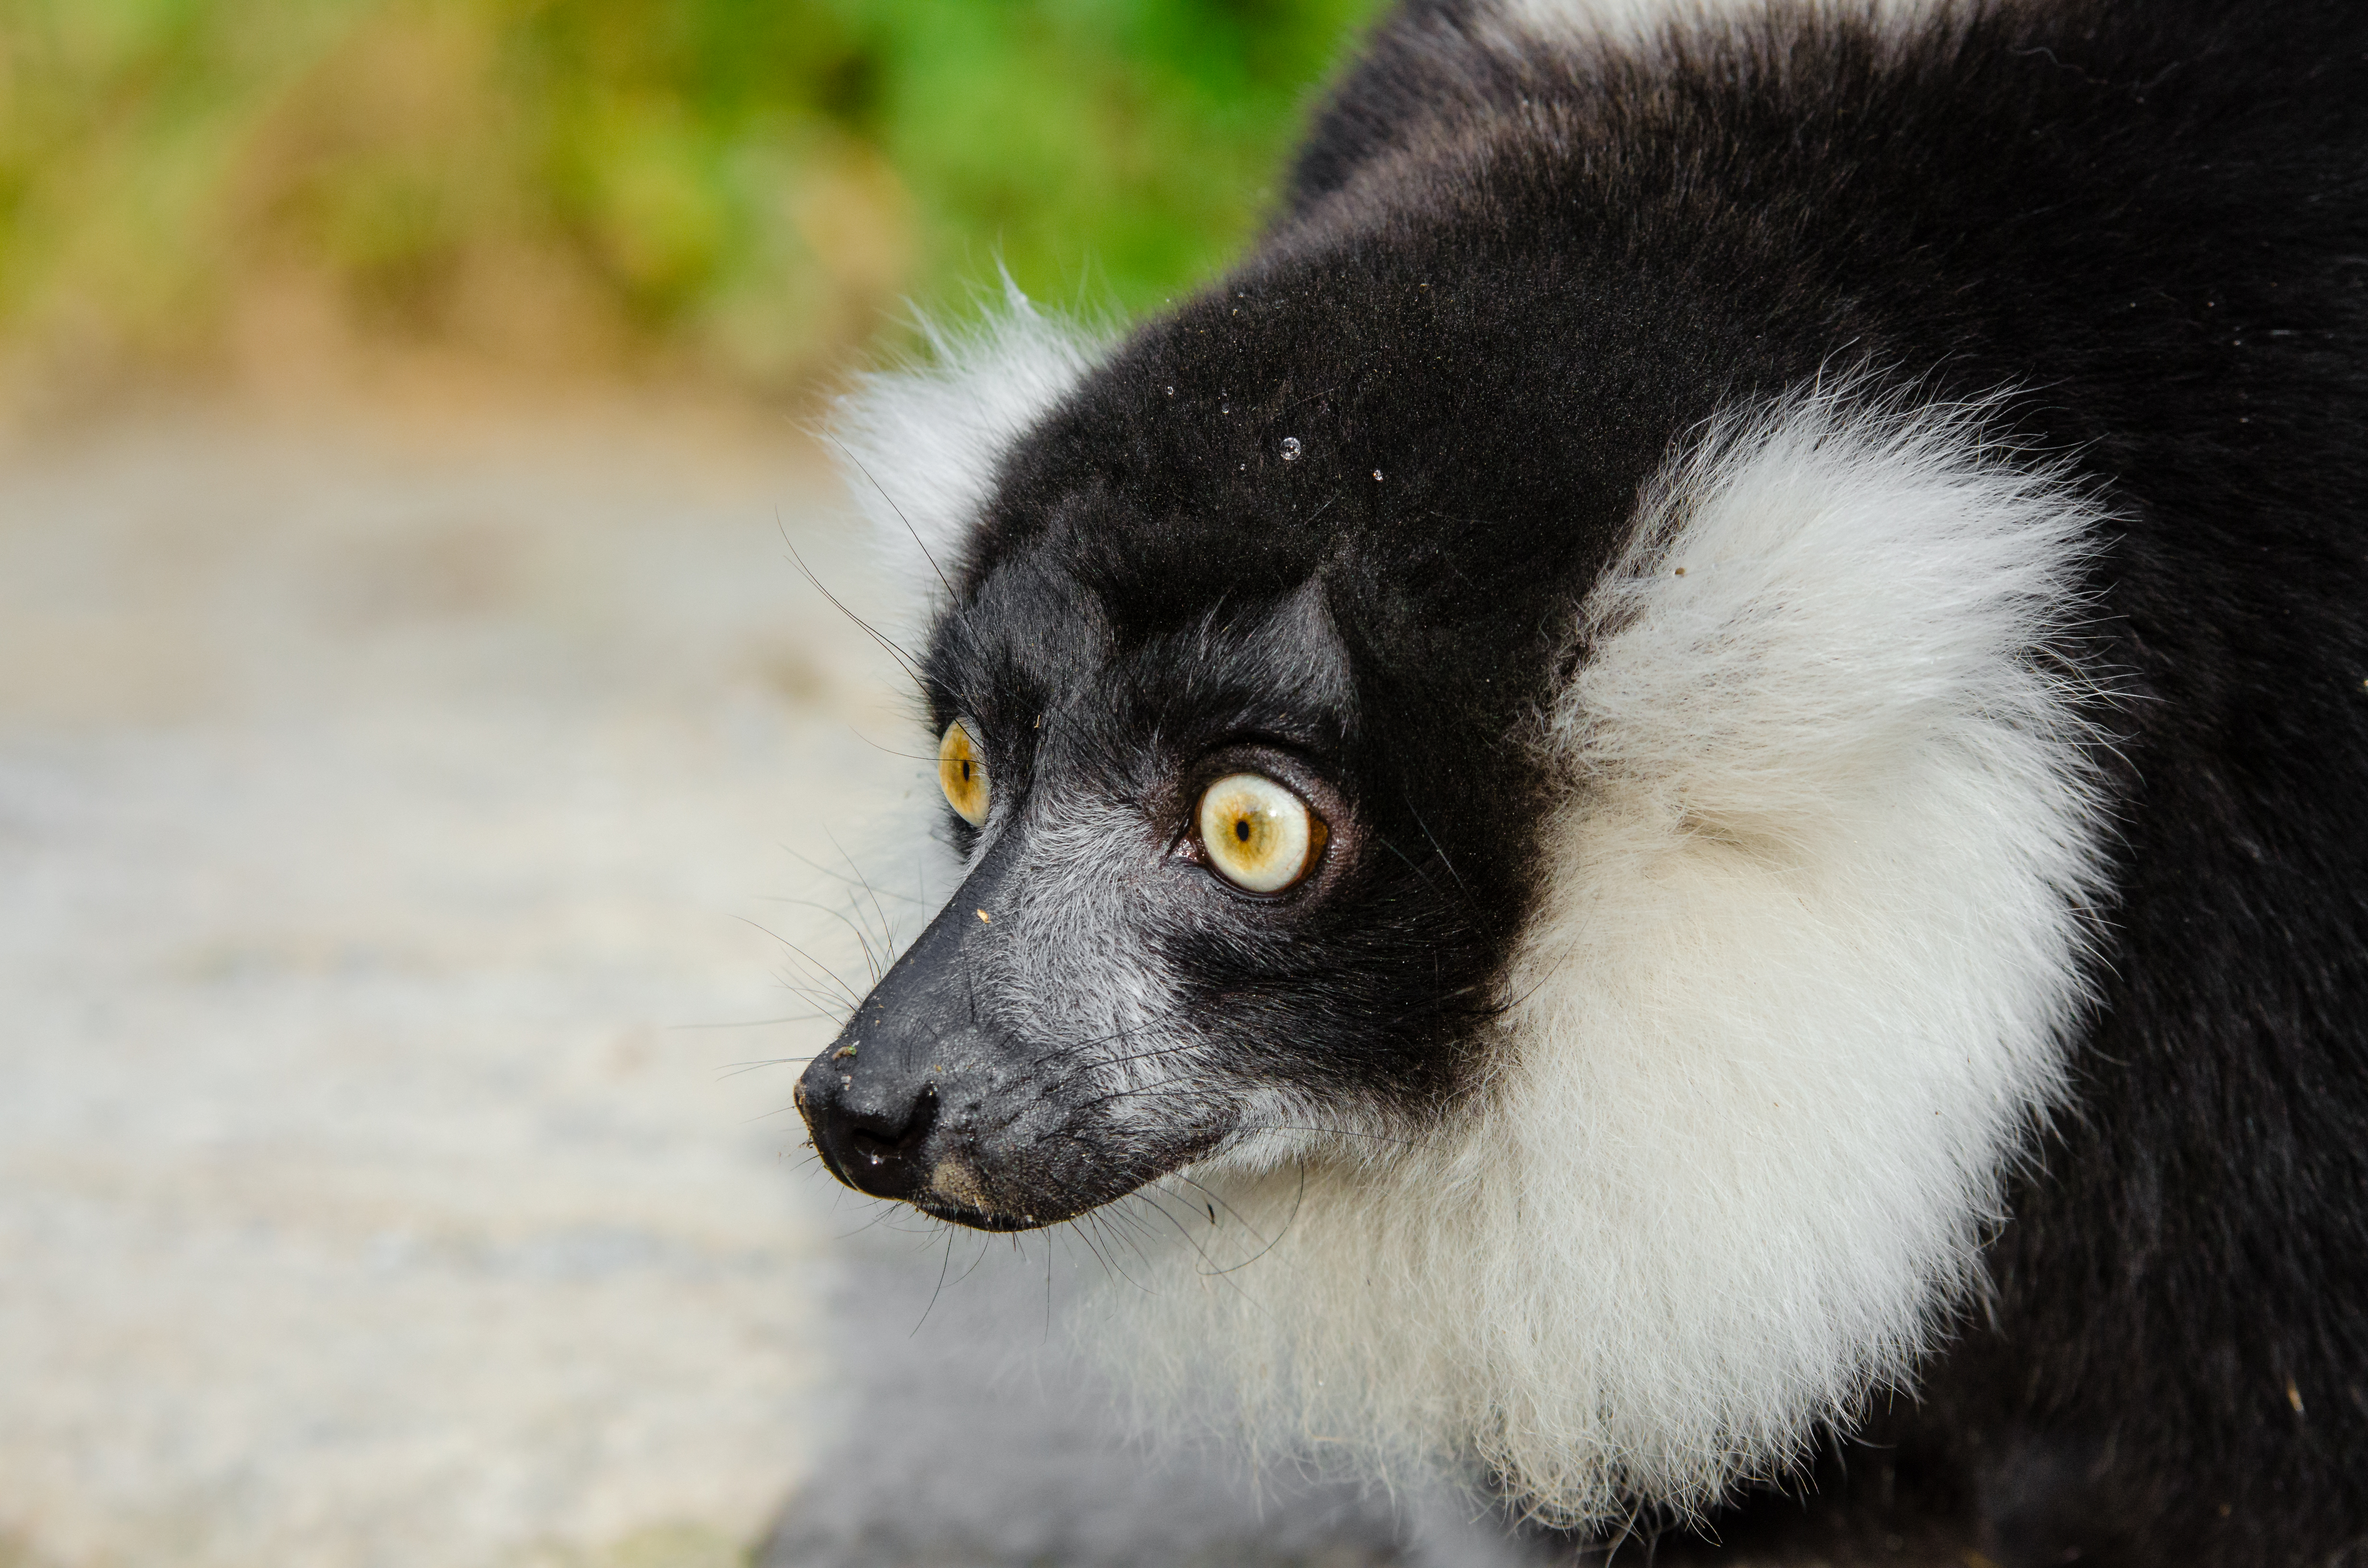
wildlife, mammal, fauna, primate, close up, vertebrate, lemur